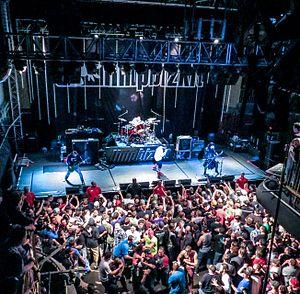
Limp Bizkit est un groupe de nu metal américain, originaire de Jacksonville, en Floride. Grand représentant du nu metal de par son mélange entre rap et metal, le groupe définit néanmoins sa musique comme étant du « pimp-rock ». En 2010, Limp Bizkit dénombre 35 millions d'albums vendus à travers le monde. Le nom du groupe est une déformation de Limp Biscuit.